Johan le Ducq

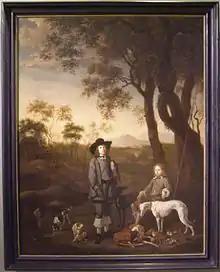
Princes de Vildt on a Hunt (1656)

It is generally thought that he studied under Paulus Potter and possibly with Karel du Jardin. In 1660 he was admitted to the Society of Painters in The Hague, where in 1671 he became director of the Academy. In 1671 he also joined the army of the "Staten-Generaal" as an ensign. He died in 1676 from wounds received from a fight with a fellow soldier over money.